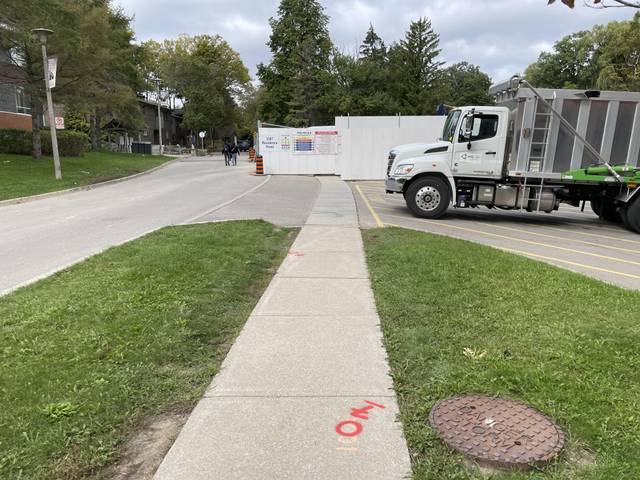
Region: Canada
Coordinates: 43.549, -79.667